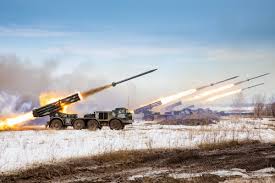
Label: BM-30